Jürgen Wattenberg

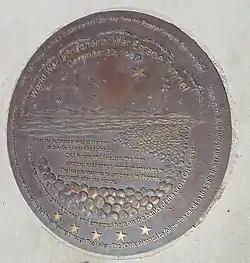

Wattenberg was imprisoned in several camps in the United States, starting at Fort Hunt, where he arrived in September 1942. He was then moved to Crossville on 16 October 1942, and again to Camp Papago Park on 27 January 1944. A large break-out occurred on the night of 23–24 December 1944 - the Great Papago Escape - with Wattenberg being one of the 25 escapees. Most were recaptured or surrendered fairly quickly; Wattenberg managed to remain at large until 28 January, the last of the escapees to be recaptured. He had been promoted to "Kapitän zur See" on 1 April 1943, during his time as a prisoner. With the end of the war Wattenberg was transferred first to Camp Shanks in 1946, then to a compound near Münster before being released.